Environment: real
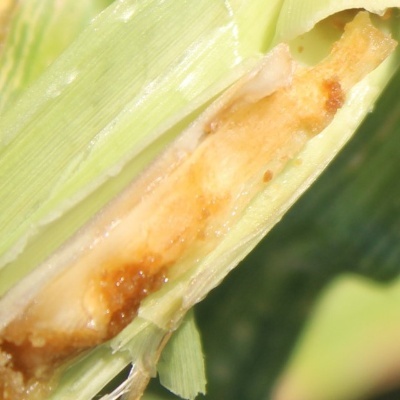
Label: fall_armyworm